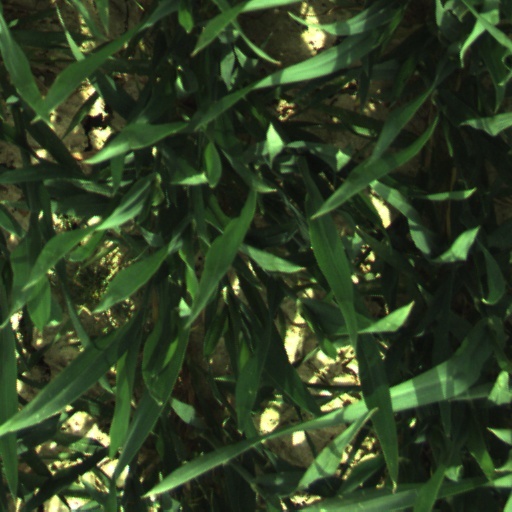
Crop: wheat